Bill Louden

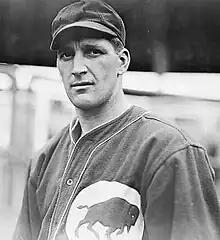
Louden in 1914 with the Buffalo Buffeds

William P. "Baldy" Louden (August 27, 1883 – December 8, 1935) was an American baseball player. He played professional baseball from 1906 to 1920, including six years in Major League Baseball as an infielder with the New York Highlanders (1907), Detroit Tigers (1912–1913), Buffalo Buffeds (1914–1915), and Cincinnati Reds (1916). He appeared in 603 major league games (313 at second base, 176 at shortstop) and compiled a .261 batting average and a .355 on-base percentage.